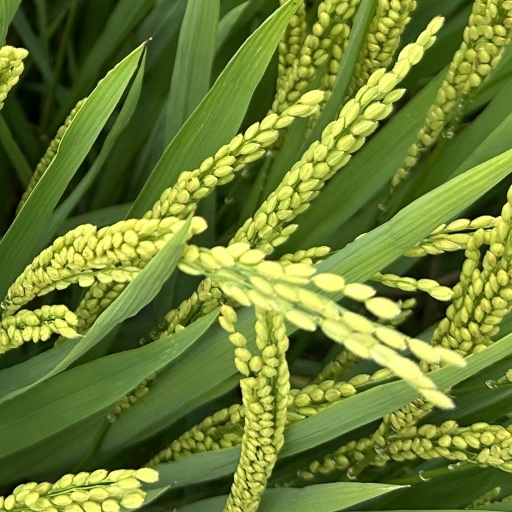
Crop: rice